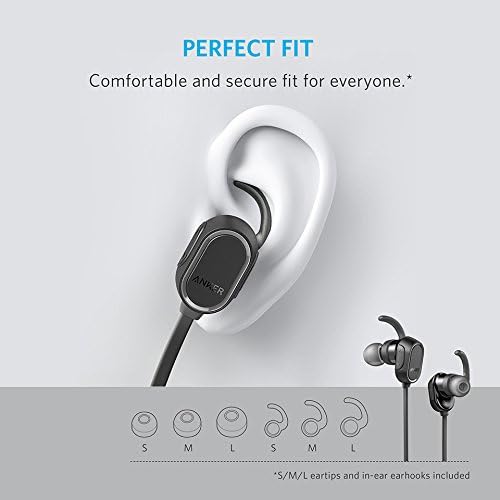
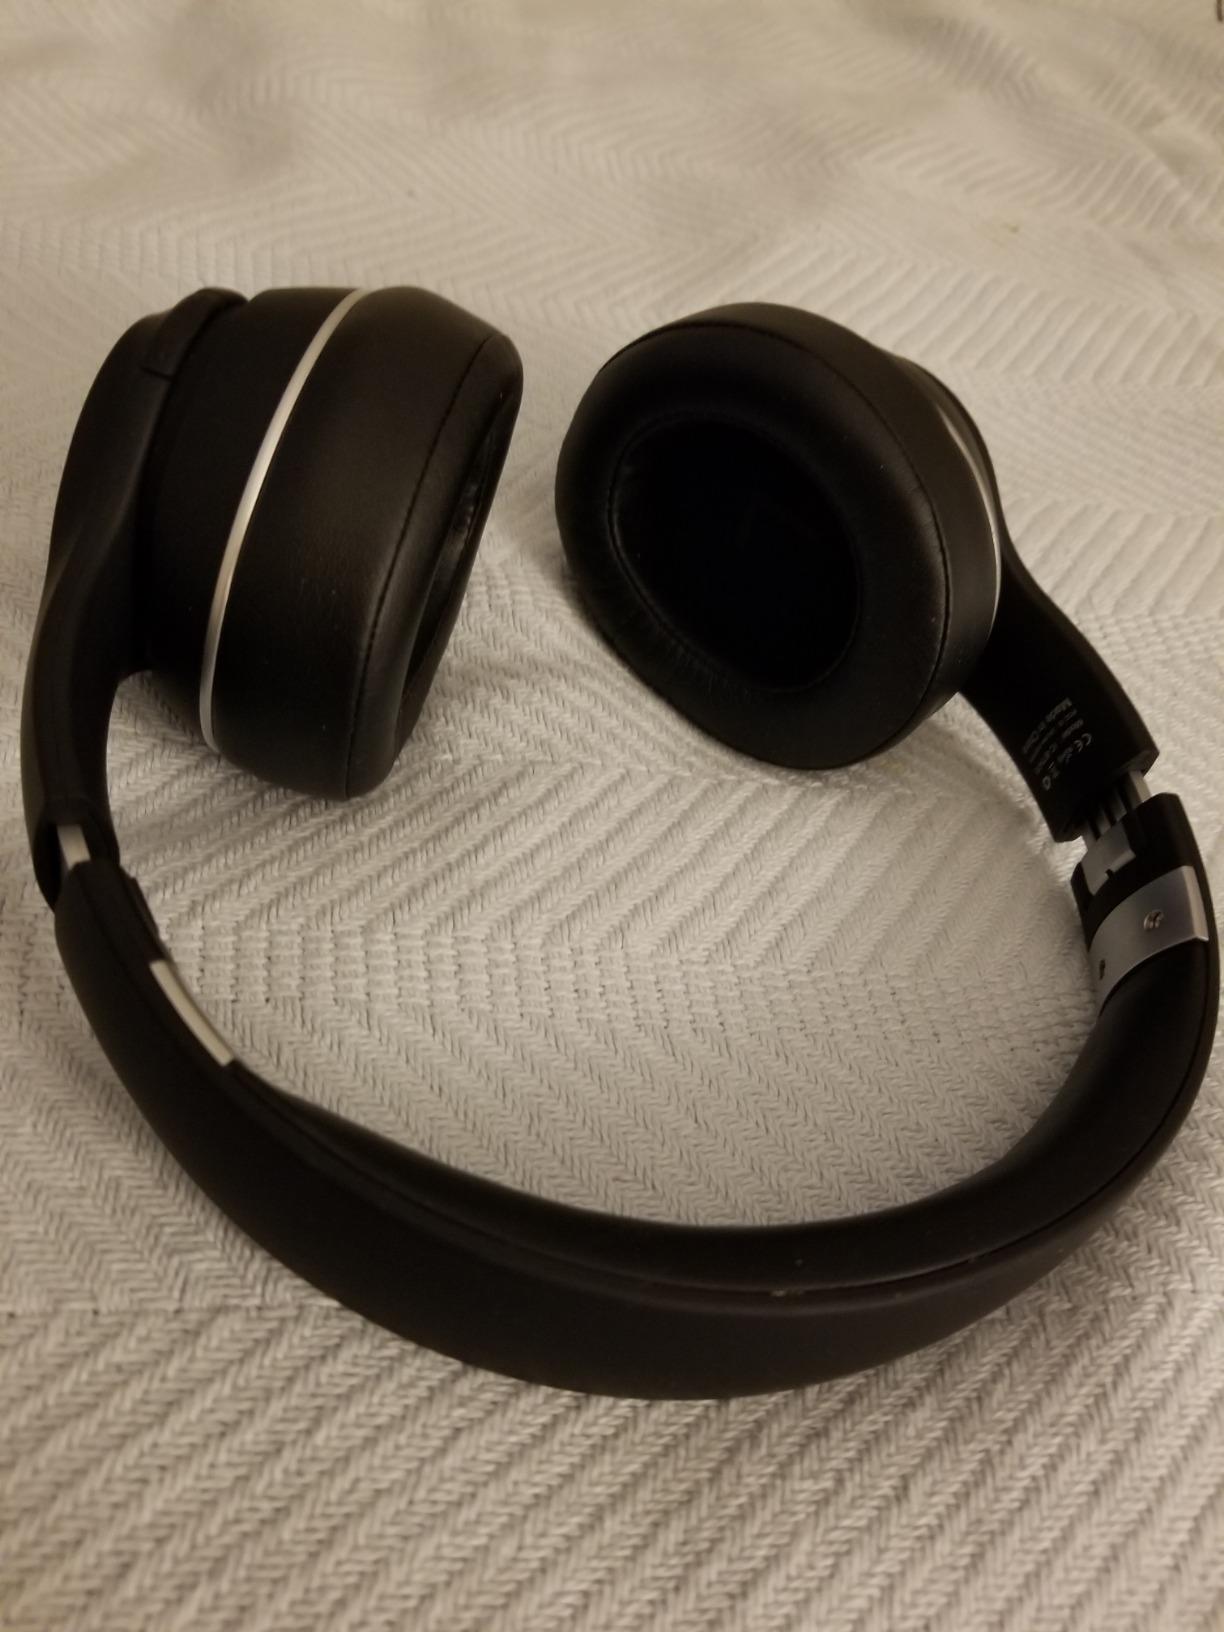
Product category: headphones
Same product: no